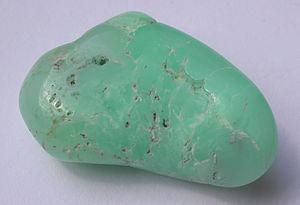
Le jaspe est une roche sédimentaire contenant de 80 à 95 % de silice, souvent classée avec les quartz microcristallins mais qui peut aussi contenir de l'argile.